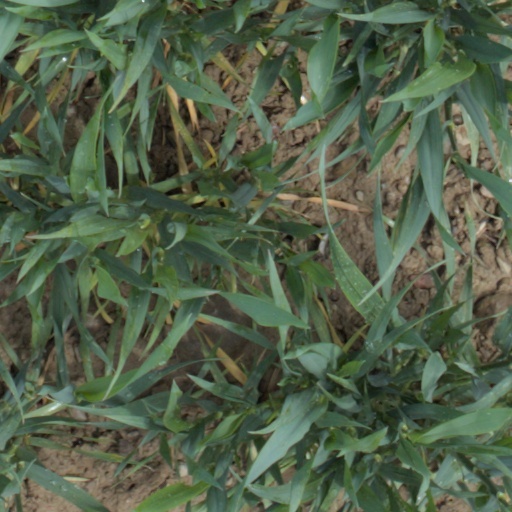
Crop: wheat